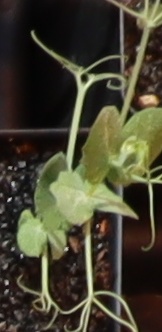
Label: Field Pea